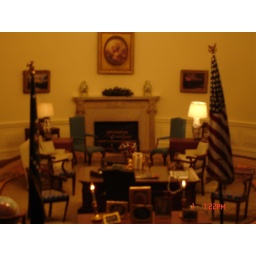
room in the white house